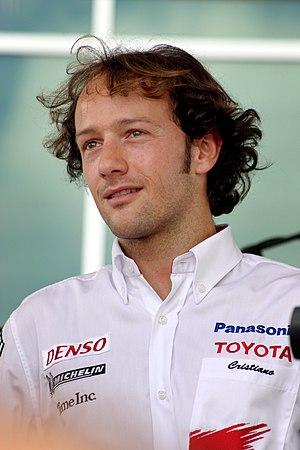
Cristiano Monteiro da Matta est un pilote automobile brésilien né le 19 septembre 1973 à Belo Horizonte, au Brésil. En 2002, il remporte le championnat de Champ Car ; cette victoire lui ouvre les portes de la Formule 1, en 2003, chez Toyota F1 Team, écurie pour laquelle il court également en 2004.